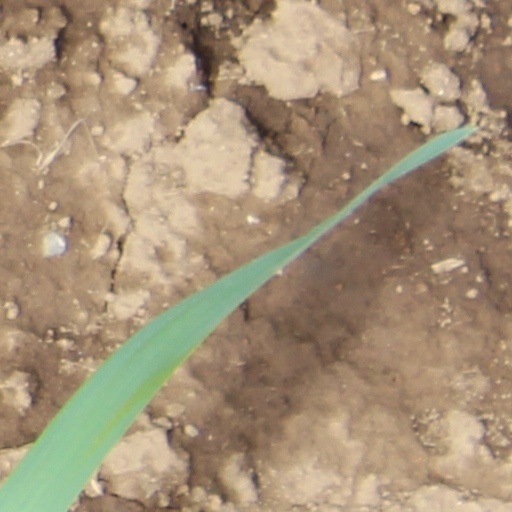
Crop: wheat